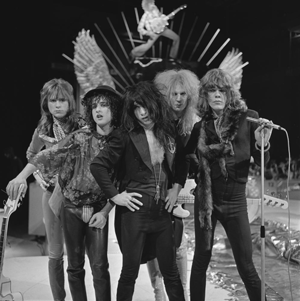
New York Dolls est un groupe de rock américain, originaire de New York. Avec the Stooges, ils sont l'un des premiers groupes de punk rock. Il est d'abord formé en 1971 et dissout en 1977. En 1975, Thunders et Nolan quittent le groupe pour former The Heartbreakers. Le groupe se réunit de nouveau en 2004 et se sépare encore en 2011.